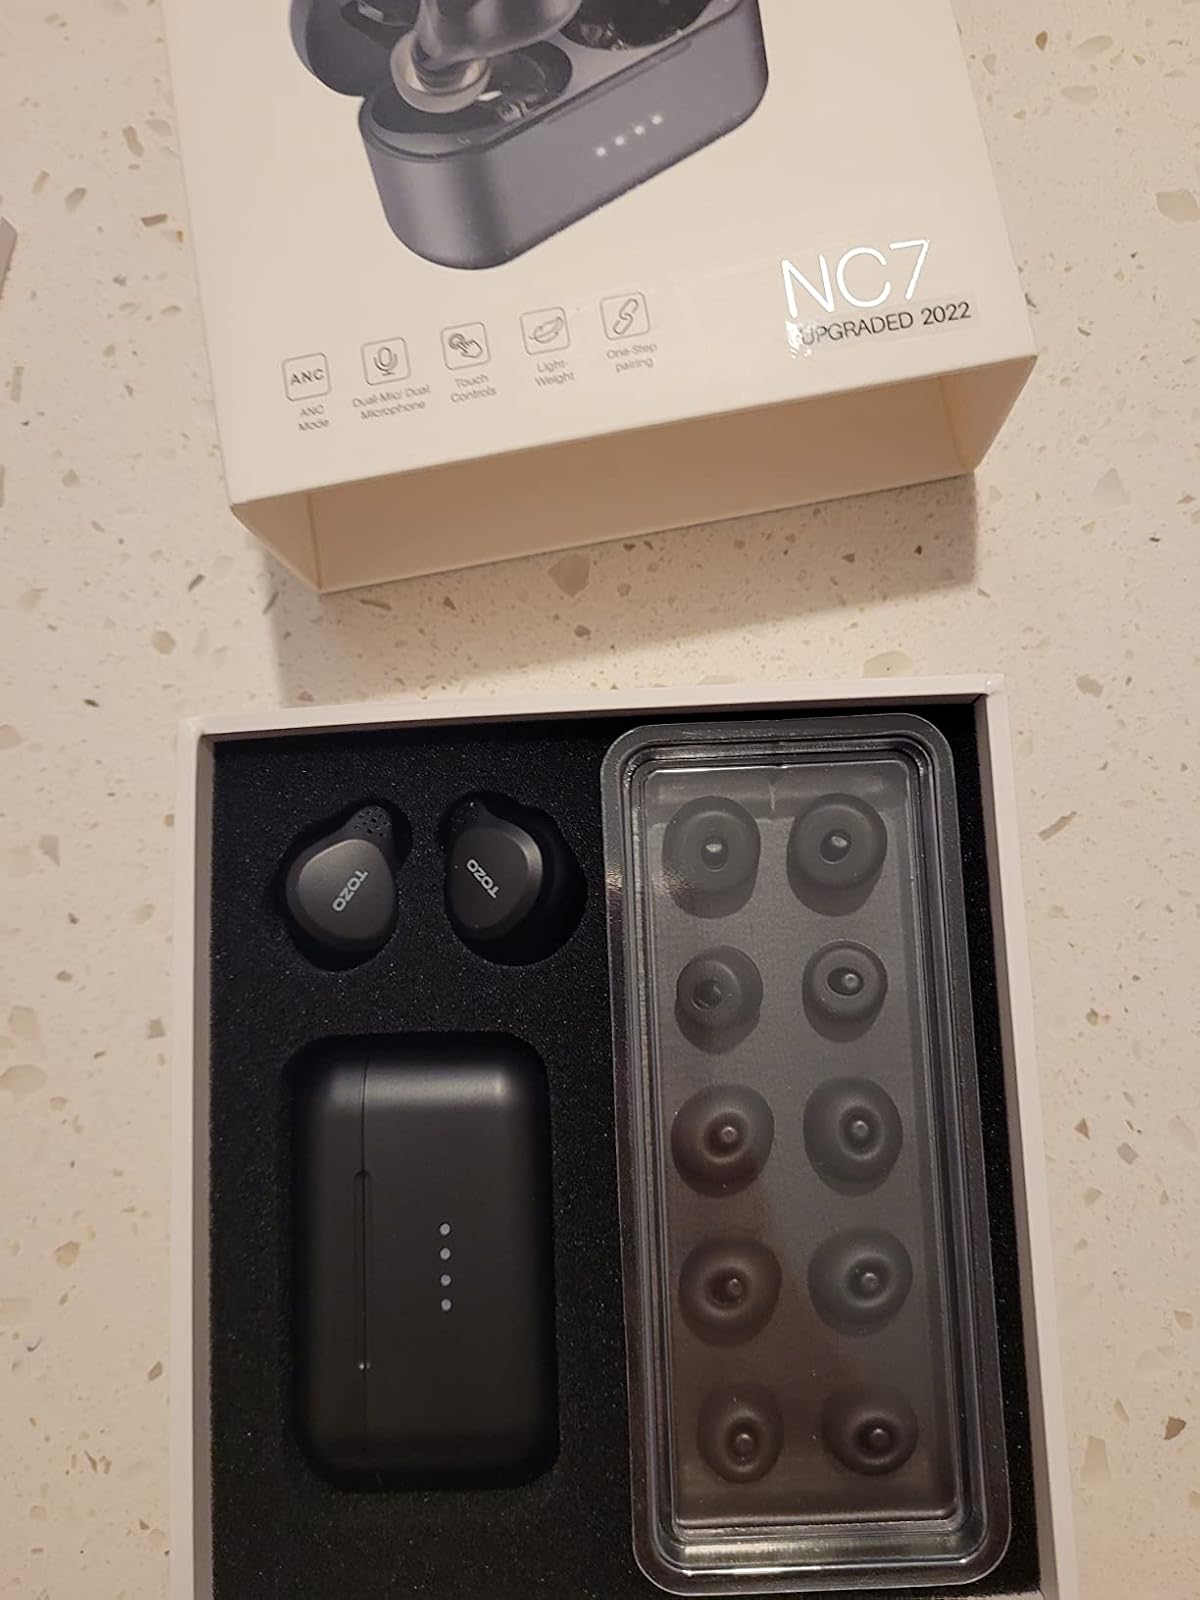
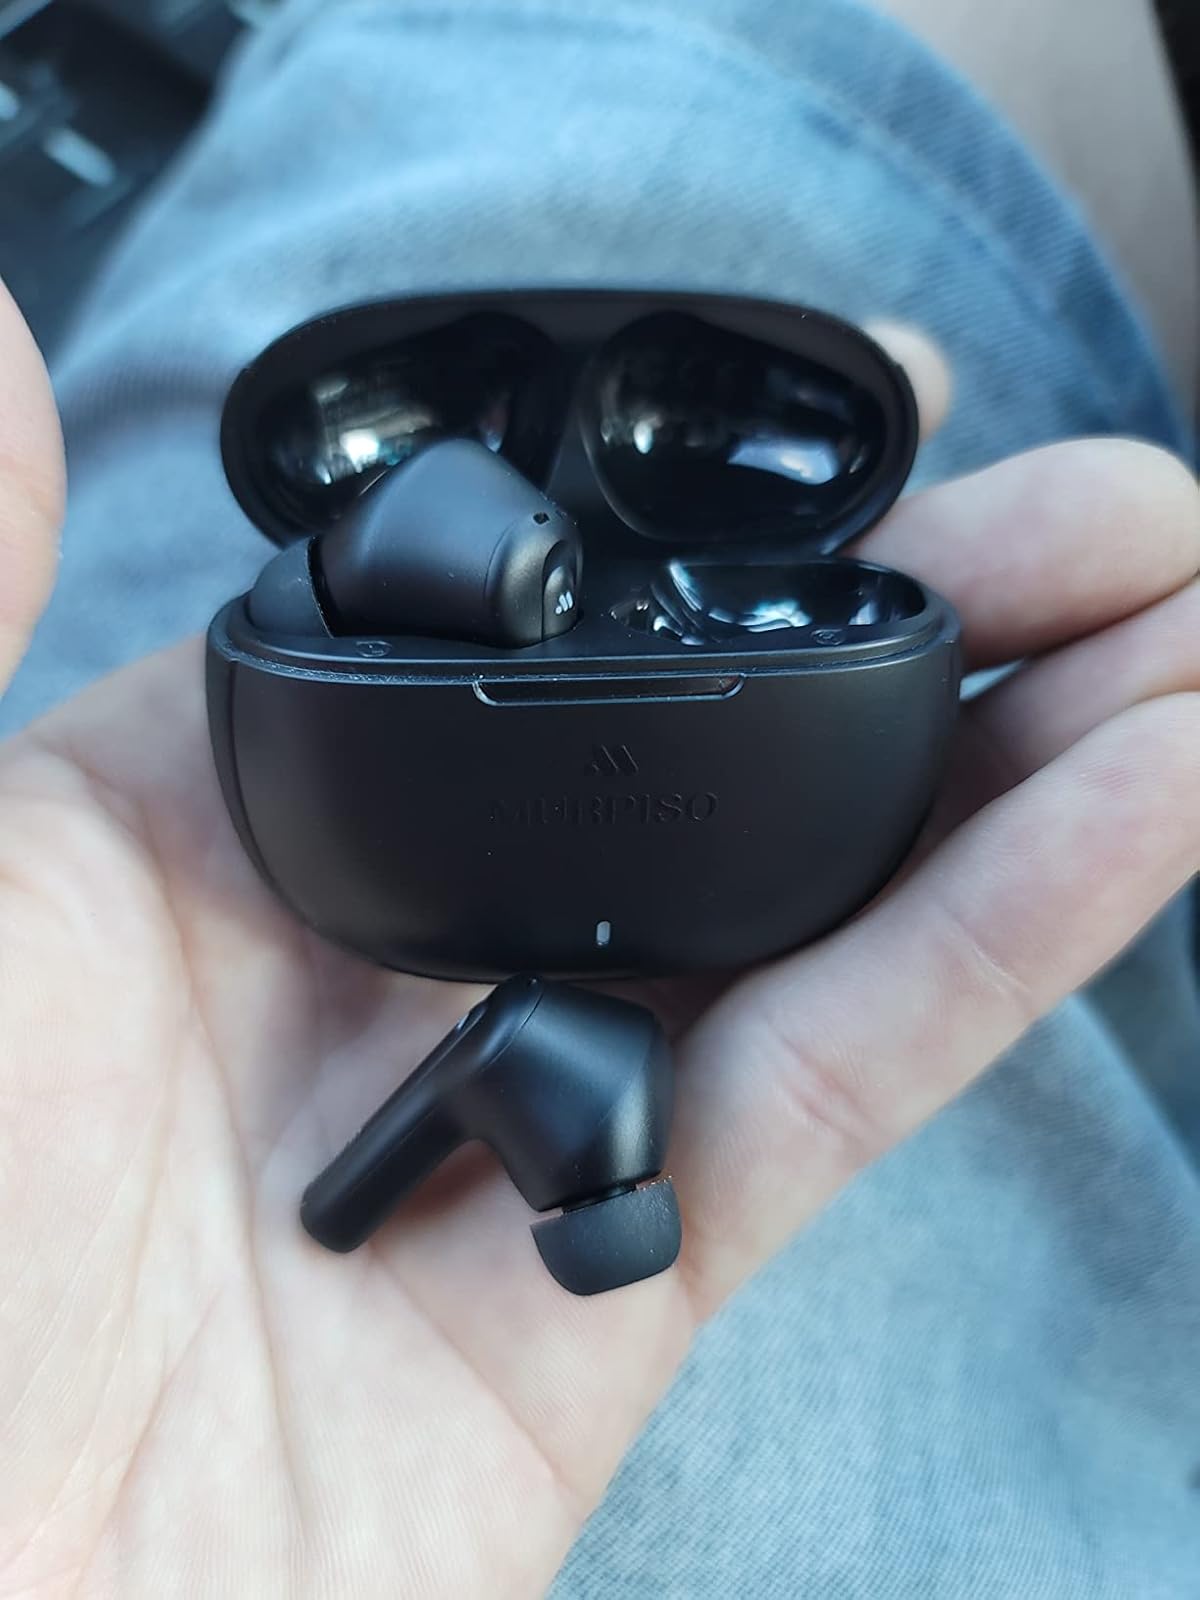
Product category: earbuds
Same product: no